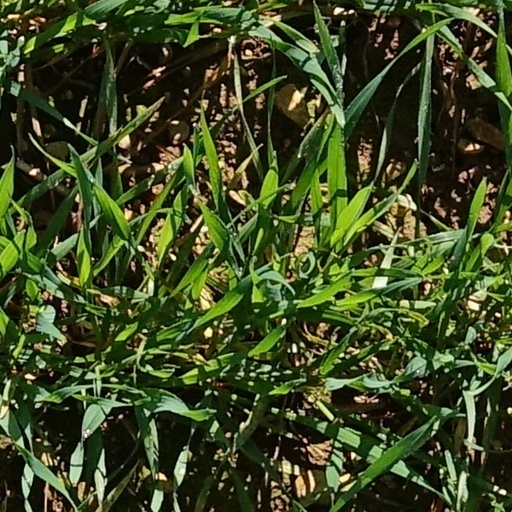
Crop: wheat